Brazil–Mozambique relations

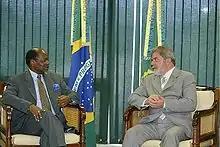
Brazilian President Luiz Inácio Lula da Silva meeting with Mozambican President Joaquim Chissano in Brasília, 2004

Brazil and Mozambique have signed several bilateral agreements such as agreements on cooperation in health, education, social policies and public security (2001). In 2010, both nations signed agreements on air service cooperation and for mutual recognition of driver's license. In 2015, both nations signed an agreement on cooperation and investment facilitation.